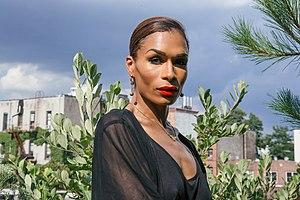
Legendary est une émission de téléréalité américaine produite et inaugurée le 27 mai 2020 sur le service de vidéo à la demande HBO Max. Il s'agit d'une compétition de voguing, explorant le monde underground de la ball culture américaine. La série suit les membres LGBTQ noirs et latinos de huit maisons principales dans le périple de la compétition, organisée en neuf bals. La dernière maison en lice remporte un prix de 100 000 dollars américains.
Leiomy Maldonado, née le 28 avril 1987, surnommée « Wonder Woman de la vogue » ou « Amazon Mother », est une danseuse transgenre portoricaine, également mannequin, militante et membre de la ball culture. Elle fut aussi membre de la compagnie de danse Vogue Evolution, présente lors de la quatrième saison de l'émission America's Best Dance Crew. Elle a travaillé avec des artistes comme Willow Smith, Icona Pop, FKA Twigs, le duo CocoRosie...